Moldavian–Polish War (1502–1510)

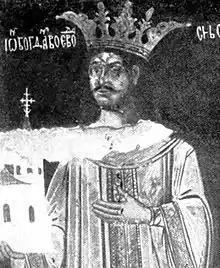
Bogdan III the One-Eyed

The war was started by Stephen the Great in September 1502, who took advantage of internal unrest in the Kingdom of Poland, the Tatar invasion and the siege of Smolensk by Muscovite's army, to seize Polish Pokuttia once again, in which he was aided by the Orthodox population and part of the Ruthenian nobility. In 1504, after the hospodar's death, his son Bogdan III the One-Eyed ascended the Moldavian throne. He proposed to marry Elisabeth, the sister of King Alexander Jagiellon, and deceived by false promises from the Polish envoy, Grand Marshal of the Crown Stanislaw Chodecki, withdrew from Pokuttia in September 1505. A year later, having learned of the death of the Polish king and his disagreement with the marriage, Bogdan again occupied Pokuttia and invaded Podolia. This time, Mikolaj Kamieniecki, at the head of 3,000 soldiers, entered Pokuttia, drove out the enemy armies and invaded Moldavia, and after defeating a few thousand Moldavians, returned to Poland. Another Moldavian invasion took place in June 1509 on Red Ruthenia and Podolia, and on the way back Moldavians occupied Pokuttia again. The Poles, having gathered 20,000 troops ("Levée en masse", defense troops, enlisted troops) under the command of Hetman Kamieniecki, recaptured Pokuttia and entered Moldavia with the intention of seizing its capital Suceava. After a three-week unsuccessful siege, they began a retreat, bypassing Bukovina from the east. While crossing the Dniester near Khotyn, the Moldavians led by Copaciu decided to engage in a battle.